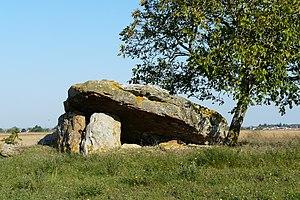
Cet article recense une partie des monuments historiques de la Vienne, en France.
Le Rochereau est une ancienne commune du Centre-Ouest de la France, située dans le département de la Vienne en région Nouvelle-Aquitaine.